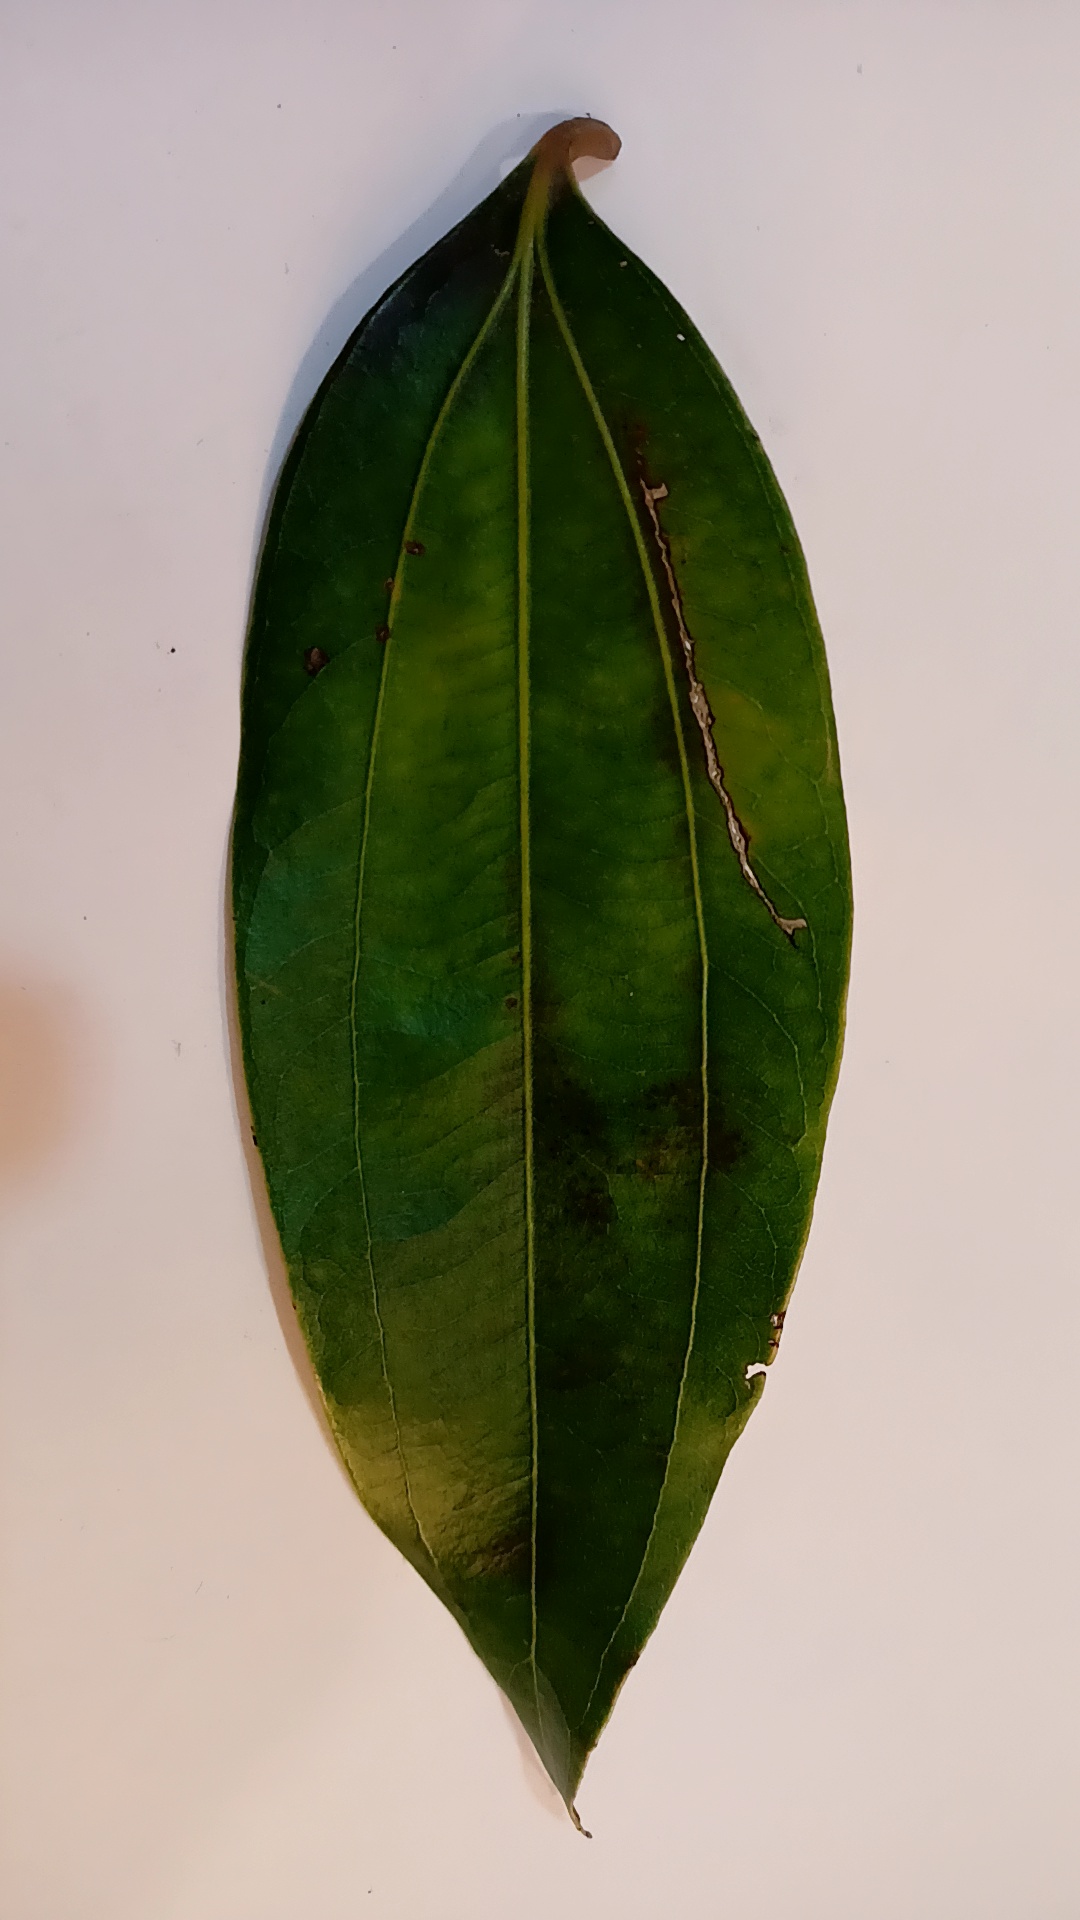
Label: Disease